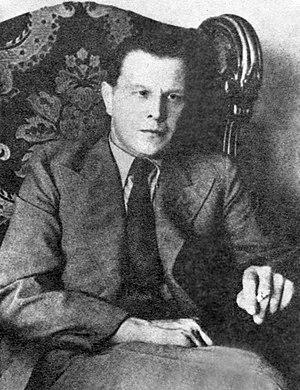
La littérature polonaise regroupe toutes les littératures en langue polonaise, ainsi que d'autres langues employées en Pologne à travers son histoire, tel que le yiddish.